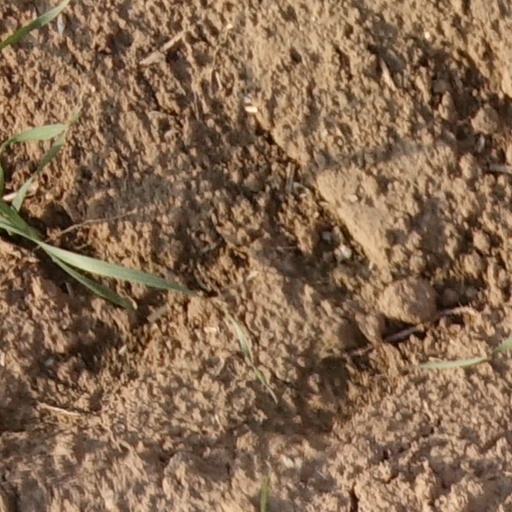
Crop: wheat